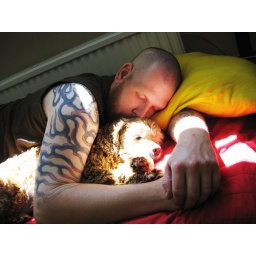
i love that i captured this moment. They looked so cute on the livingroom floor in the ray of sun.